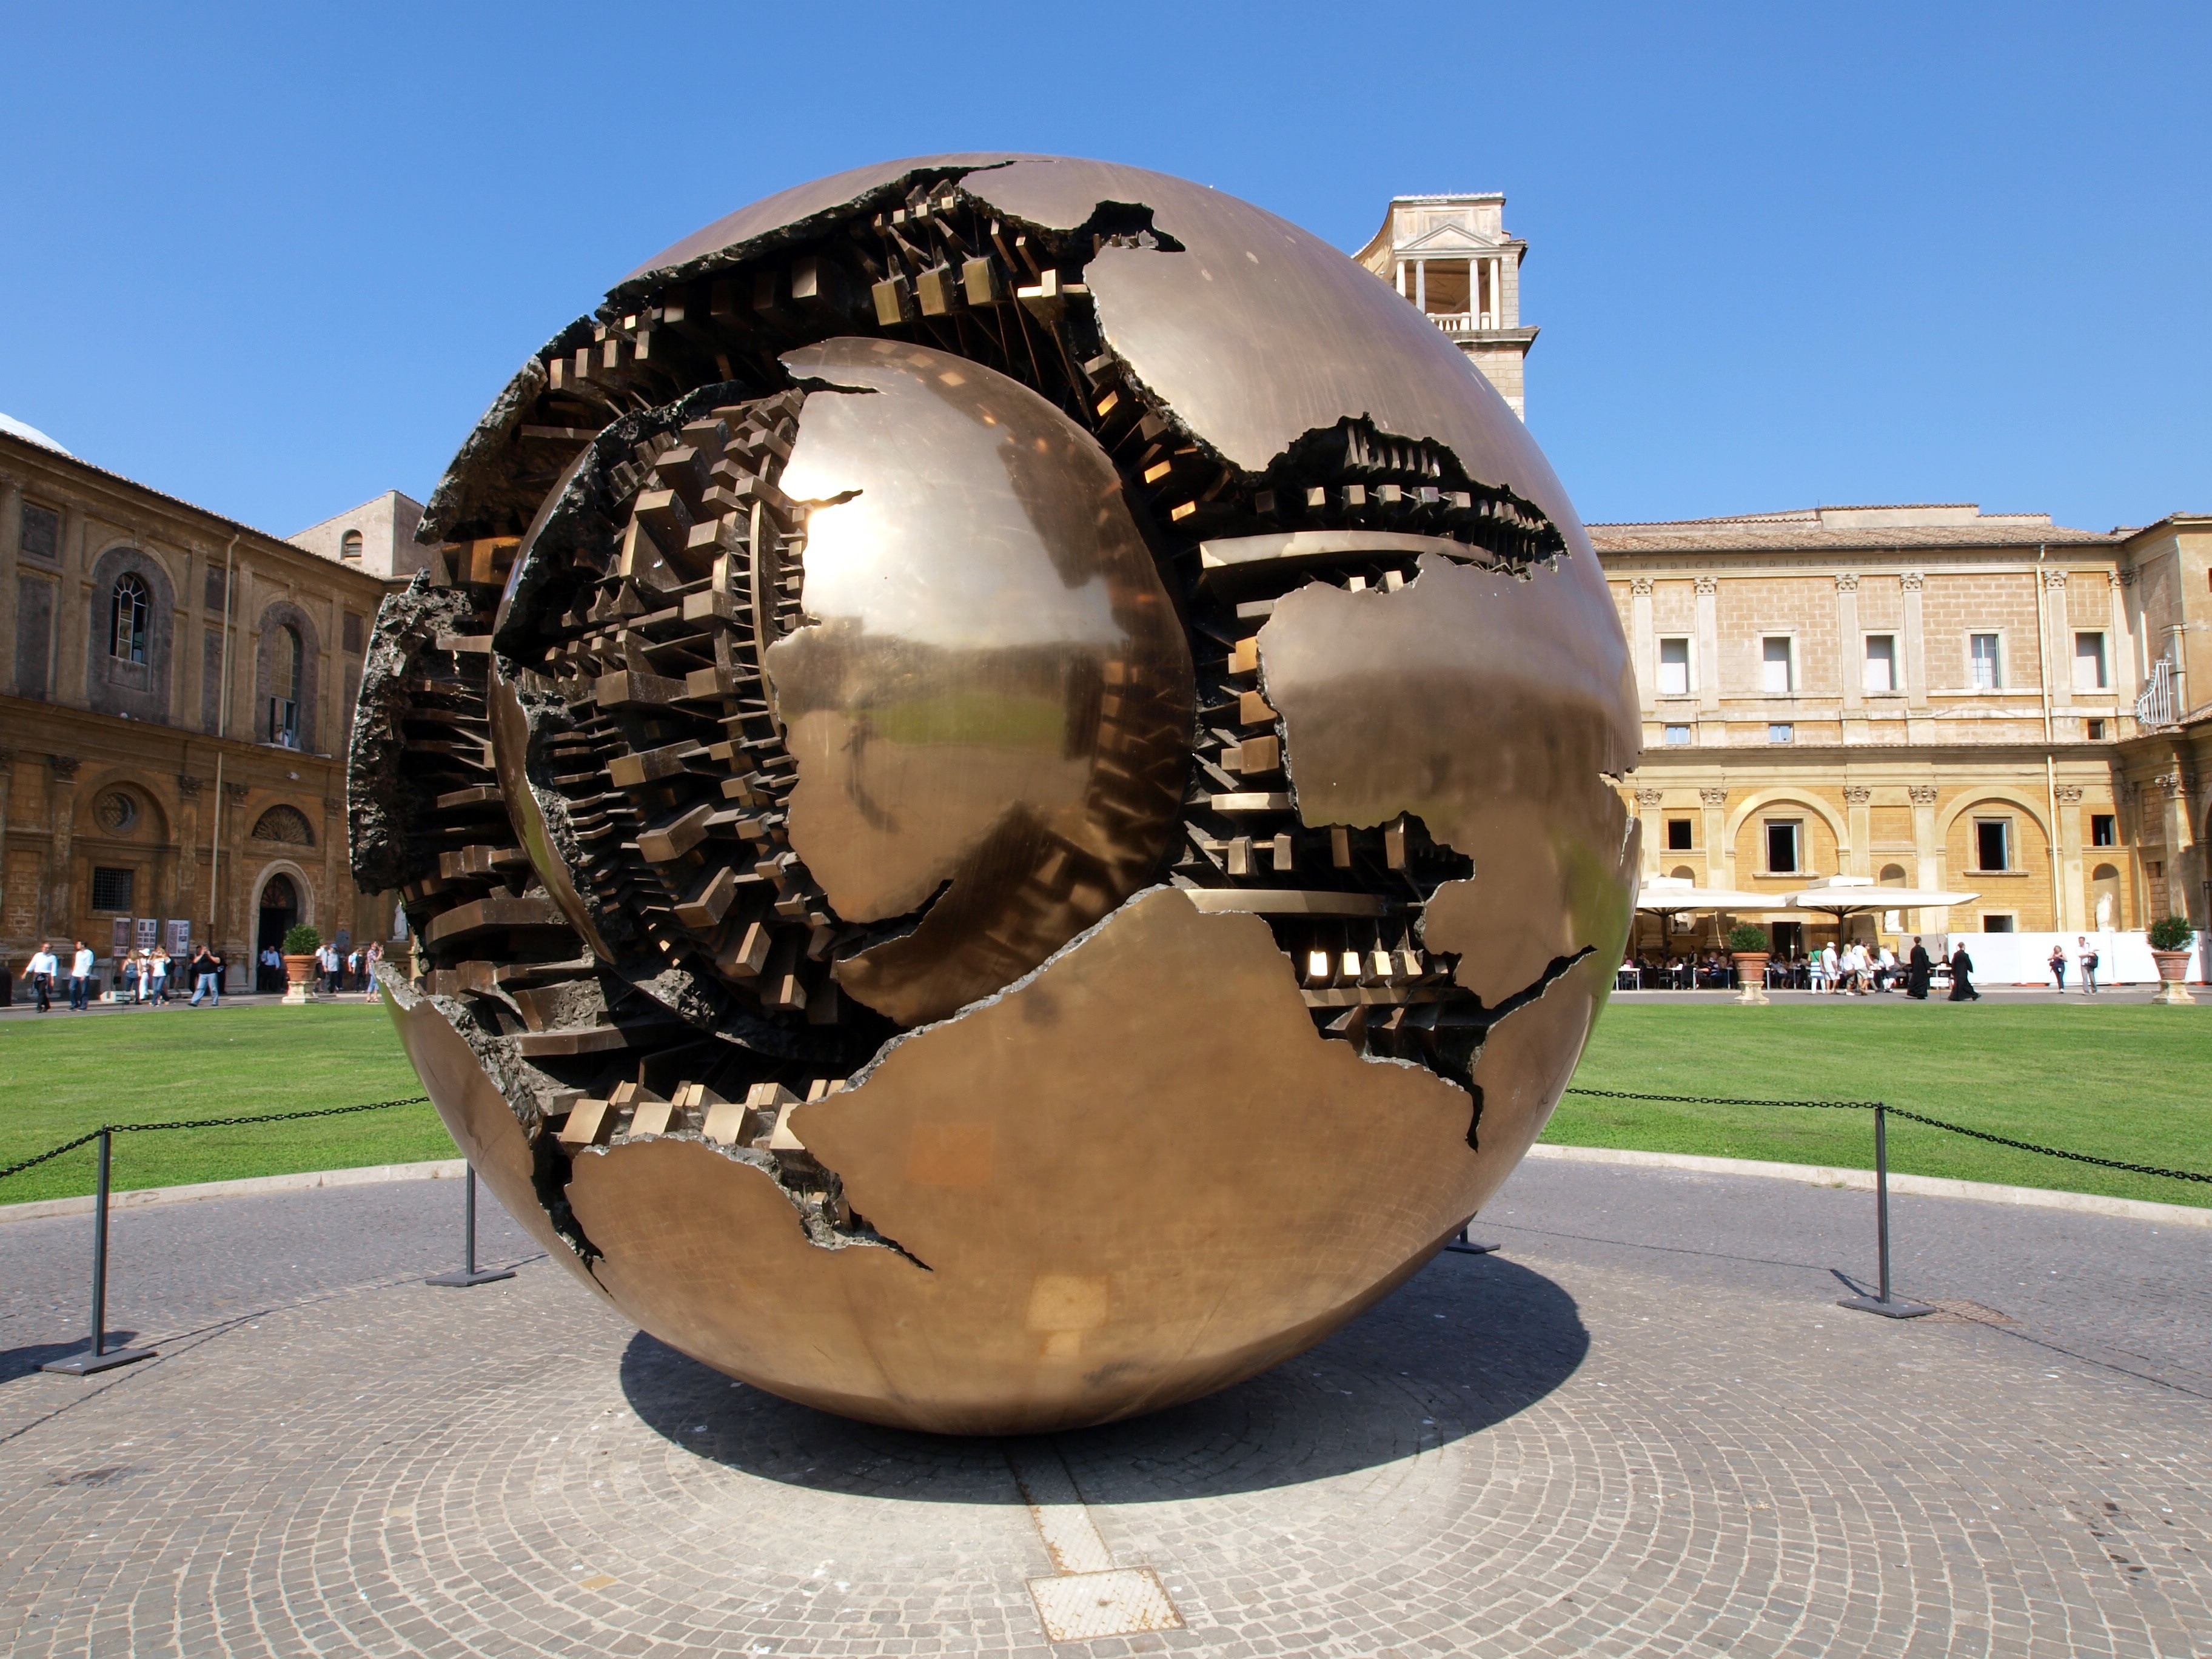
architecture, structure, sky, city, monument, summer, spring, museum, artistic, religion, landmark, stadium, vatican, sculpture, catholic, outside, art, faith, historical, tourist attraction, dome, destinations, ancient history, sport venue